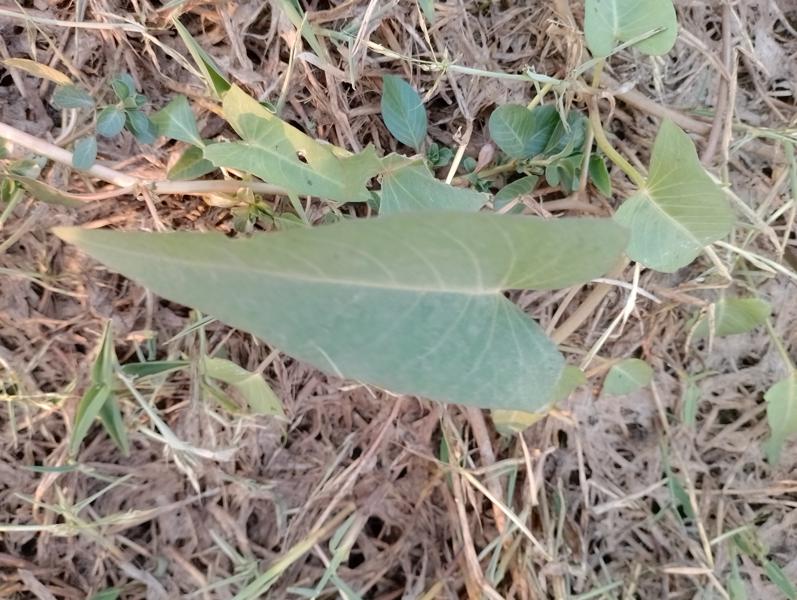
Weed species: Ipomoea aquatic